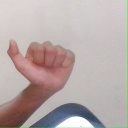
अक्षर: त